Pop Evil

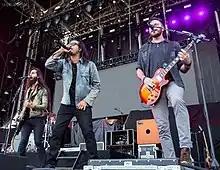
Pop Evil performing in 2016

In 2015, the band released their fourth studio album, "Up", on August 21 via eOne Music. The mayor of Grand Rapids, George Heartwell, visited the band on the set of WXMI (Fox 17) and declared the album's release date "Pop Evil Day" in Grand Rapids. Pop Evil released "Take It All", their third single off of "Up" on iTunes on April 29, 2016.